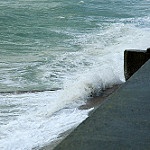
Label: sea